Pauline Lucca

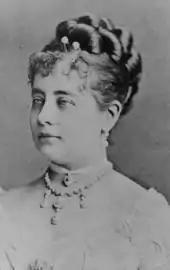
Pauline Lucca

Pauline Lucca (25 April 1841 – 28 February 1908), born Maria Pauline von Wallhoffen, was an Austrian operatic dramatic soprano.